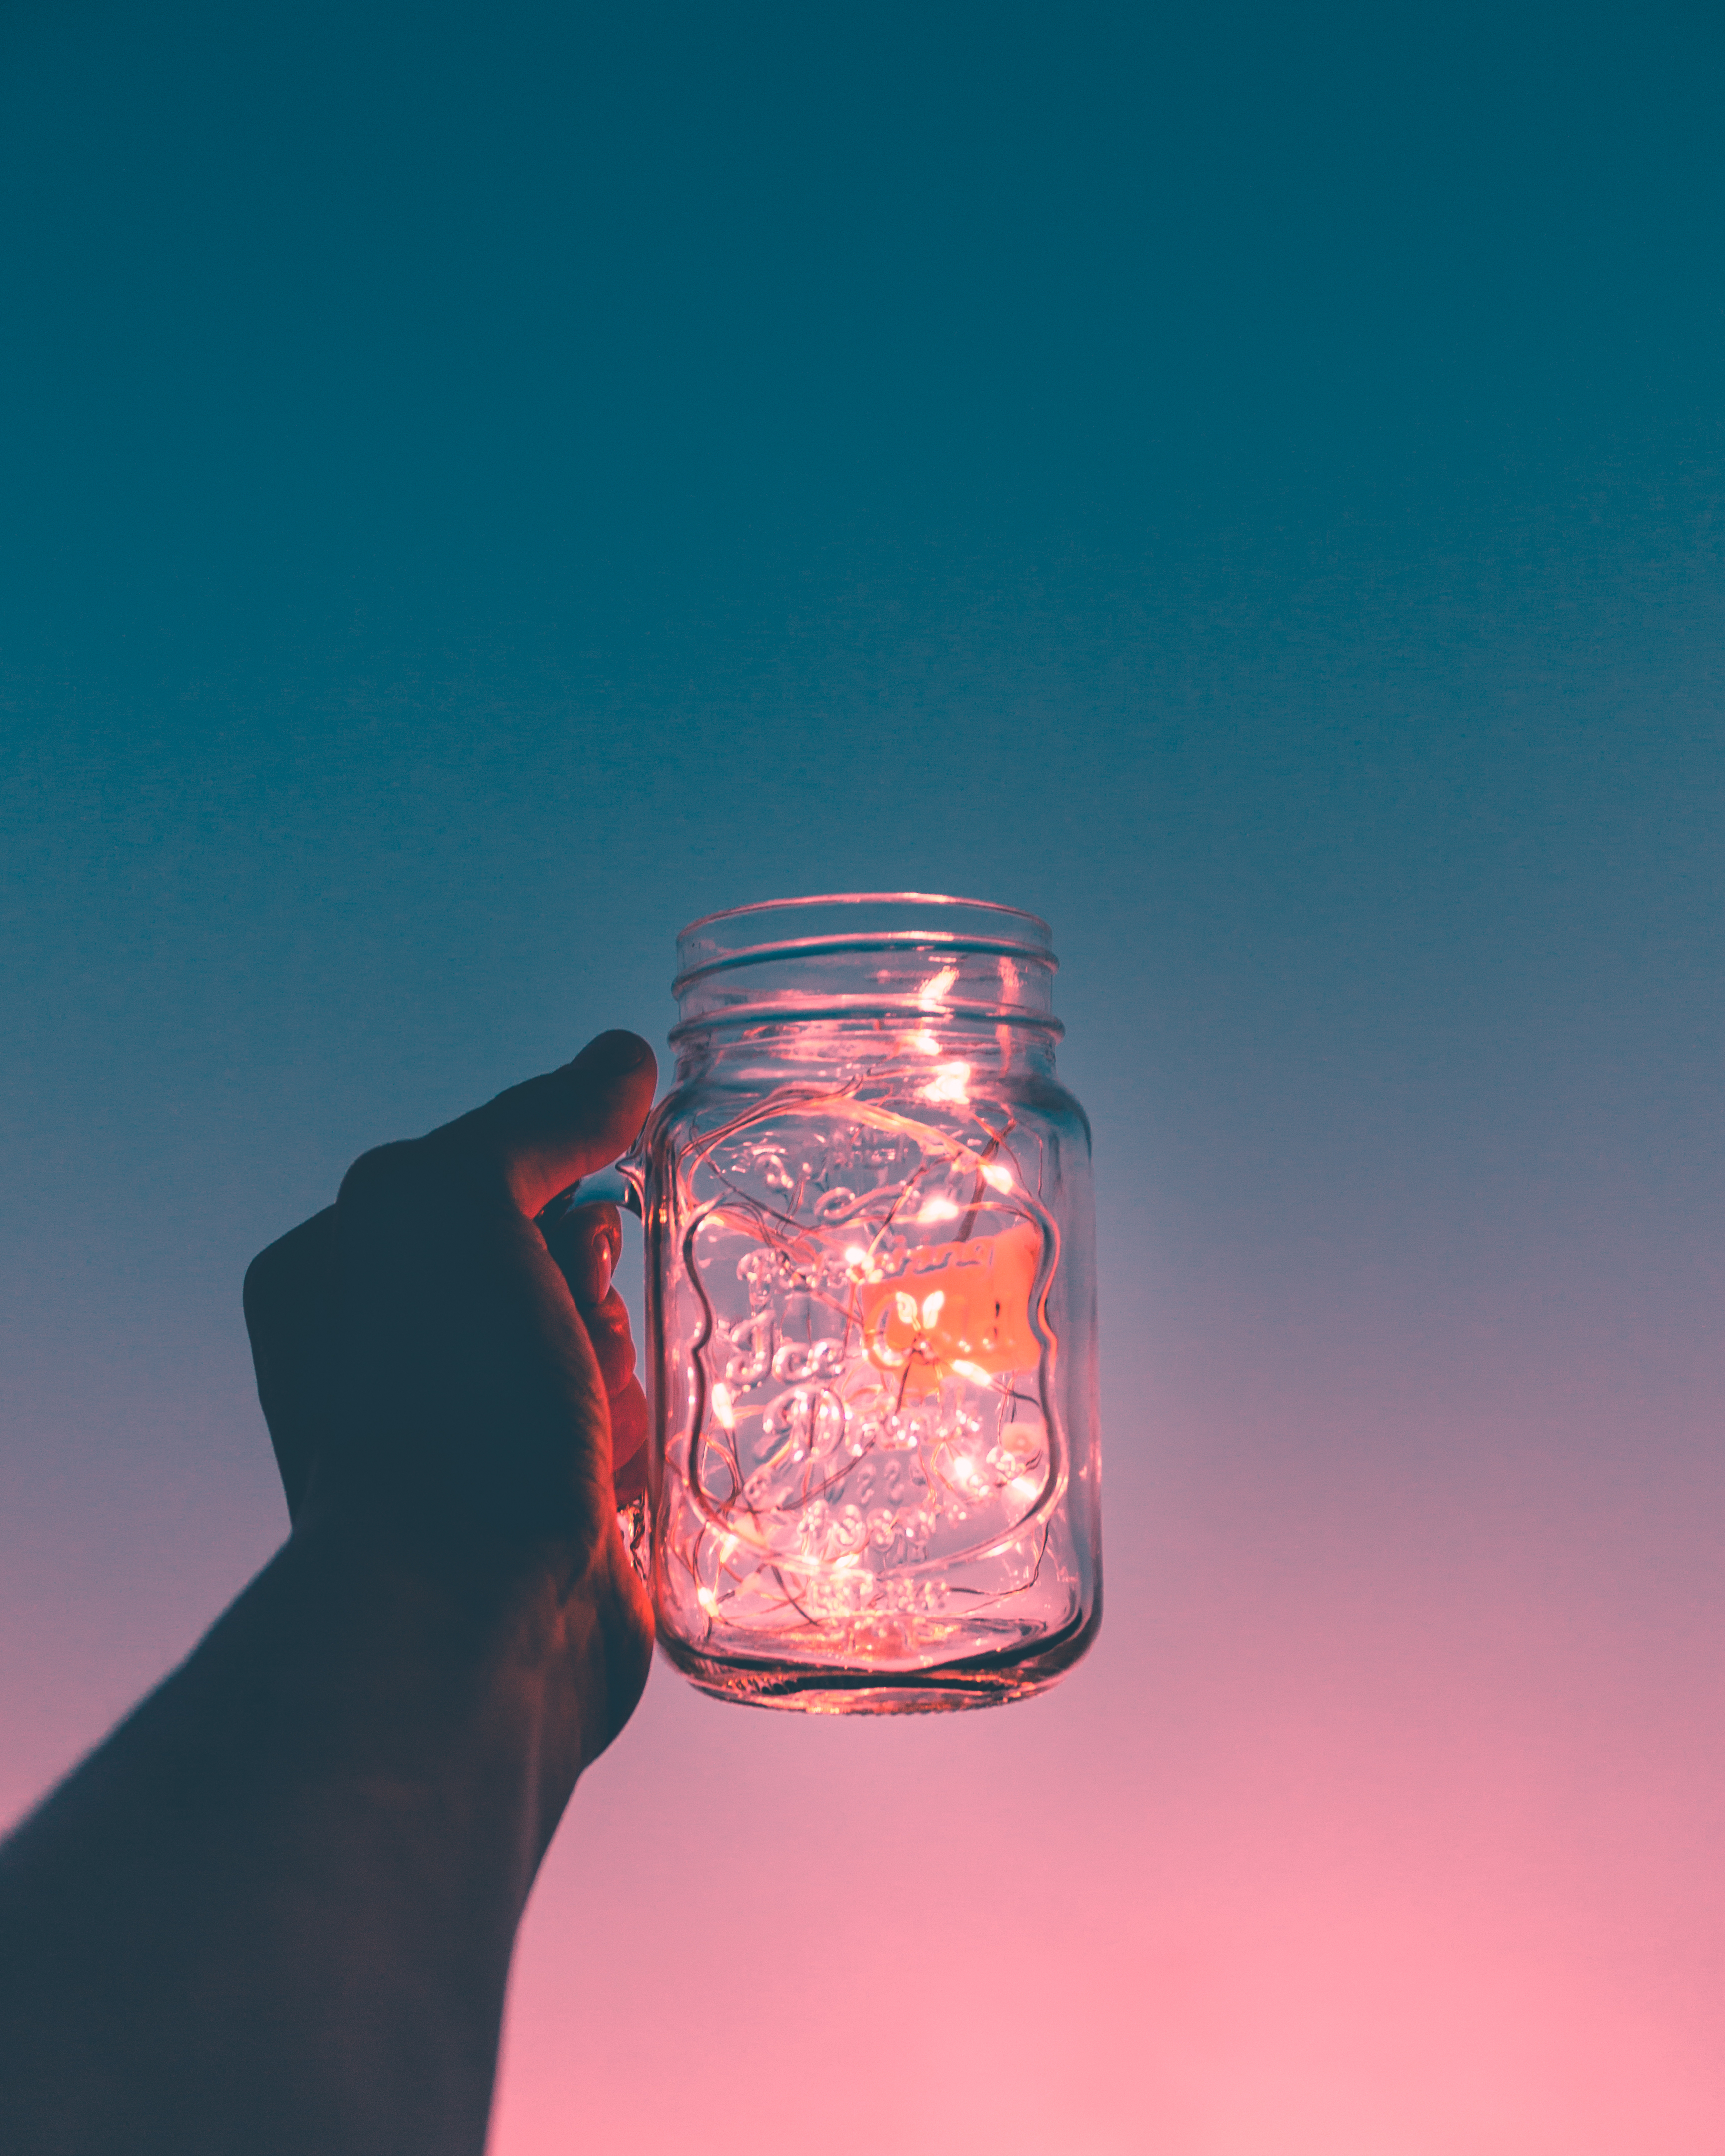
light, glass, reflection, red, color, drink, bottle, blue, lighting, macro photography